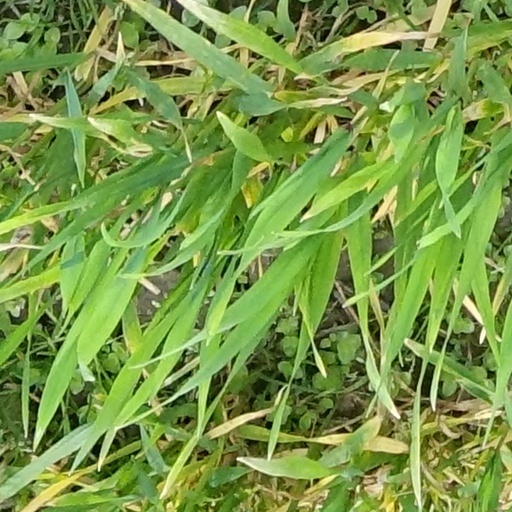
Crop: wheat